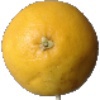
Label: Grapefruit White 1